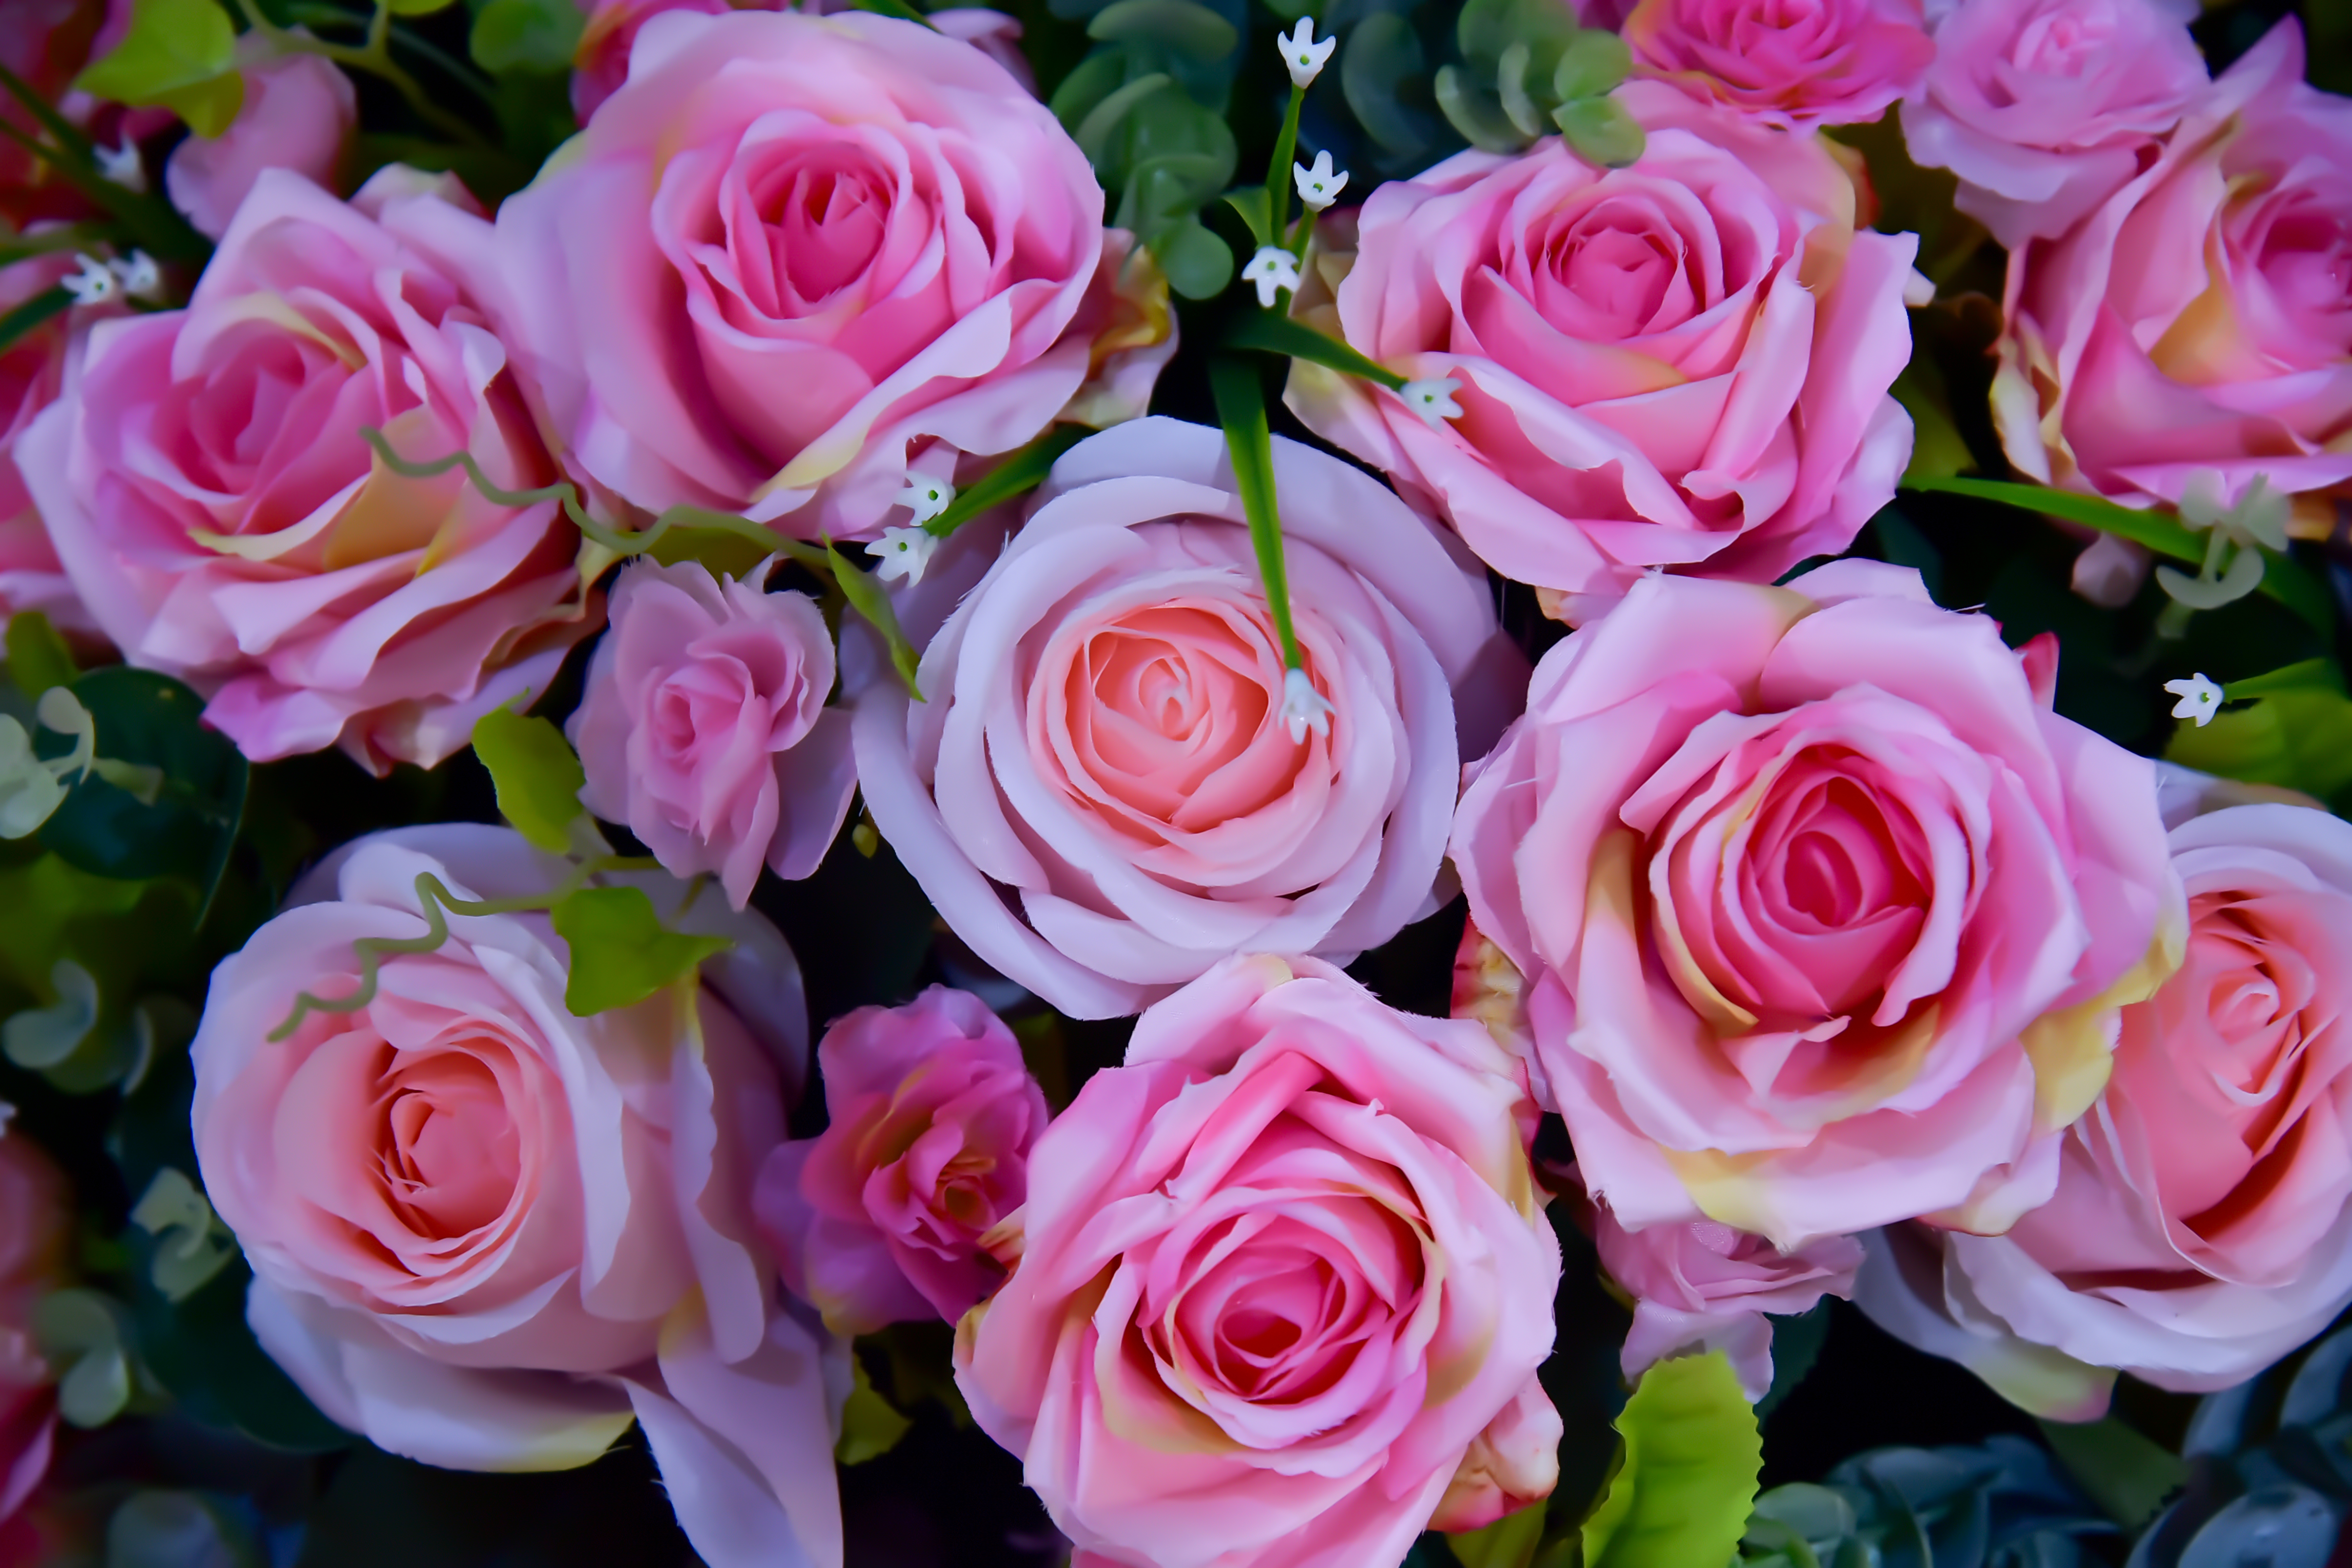
pink, roses, flower, garden roses, flowering plant, rose, floribunda, plant, rosa centifolia, rose family, petal, cut flowers, floral design, rose order, Hybrid tea rose, flower arranging, botany, bouquet, floristry, camellia, rosa wichuraiana, japanese camellia, theaceae, annual plant, china rose, begonia, perennial plant